Anti-Peruvian sentiment

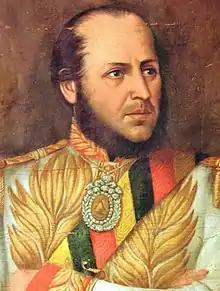
Jose Ballivian, a Bolivian caudillo and nationalist with anti-Peruvian sentiments.

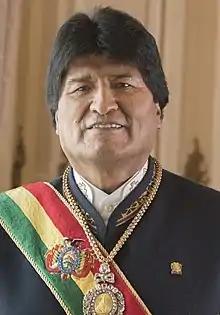
Evo Morales Ayma, ex-president of Bolivia who were involved in a lot of diplomatical and political conflicts against Peru.

In Arce's vision, Chile is presented as a vigorous country full of civic virtues that predicted its democratic culture, as well as a Great National Conscience, compared to Peru and Bolivia, weak and in the process of social disintegration due to their lack of modernity. Already in the middle of the War with Chile, Aniceto Arce warned, as the only prospect of peace, an explicit proximity to Chile, turning his back on Peru. The proposal meant breaking the allied front in exchange for the annexation of Tacna and Arica, it meant ultimately betraying the pact made with Peru. Undoubtedly, Aniceto Arce had strong common interests with the British financiers who maintained his headquarters in Chile. He was convinced that the development of Bolivia depended on the help that could be received from those capitalists. For its part, Chile had already seized the nitrate mines, thus rewarding the wishes of English capitalism. Now he saw in ""Peru his worst enemy, where the United States began to entrench itself to counteract the English expansion on the Pacific coast."" Later, Arce would express his anti-Peruvian sentiment in 1873: ""As for the alliance that incessantly has been a very painful concern for me, I declare that I have never linked the slightest hope to it (...) Peru is a nation without blood, without probity and without sincere inclinations towards the ally."" It must be assumed that Arce's anti-Peruvianism revealed his affinity for English interests favorable to Chile within the , since these were both his interests and he also believed they were fundamental to augur the progress of Bolivia through the implementation of free trade and the incorporation of the country into international capitalism. Other Chilean and anti-Peruvian public figures of the time would be Luis Salinas Vegas, Julio Méndez and Mariano Baptista (who was the most prominent supporter of Chilean interests against that of the Peruvians, harshly criticizing the project of the ).